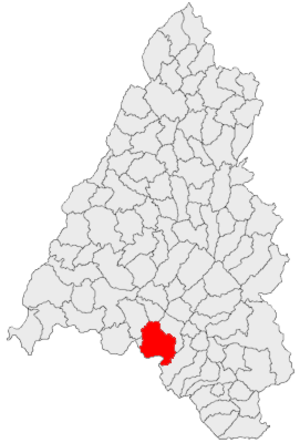
Șoimi est une commune roumaine du județ de Bihor, en Transylvanie, dans la région historique de la Crișana et dans la région de développement Nord-Ouest.